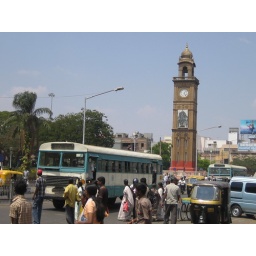
Traffic around clock tower in Mysore, Karnataka, India